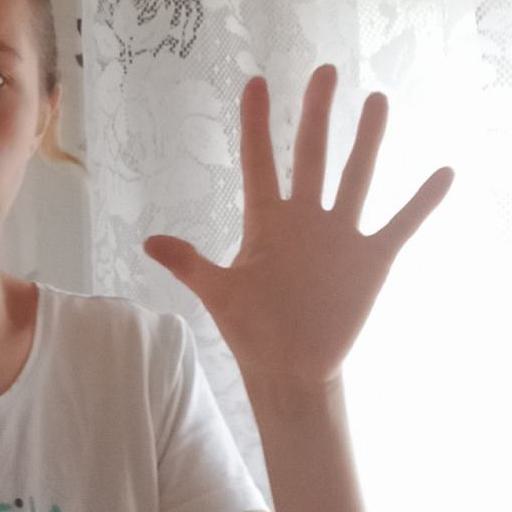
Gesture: palm